Gulal

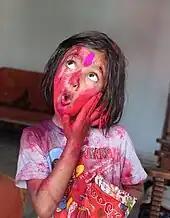
Little girl playing Holi with gulaal

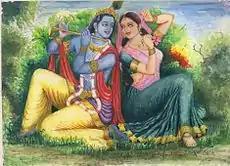
Krishna and Radha

According to Hindu mythology, Radha was extremely fair and Lord Krishna had a dark complexion. Because of their different skin tones, Krishna often worried about whether Radha would accept him and complained to his mother Yashoda. Yashoda once jokingly suggested that Krishna paint Radha's face a different colour to hide any differences. Krishna did as his mother advised and used gulal to smear Radha's face. And that's how the celebration of Holi began.